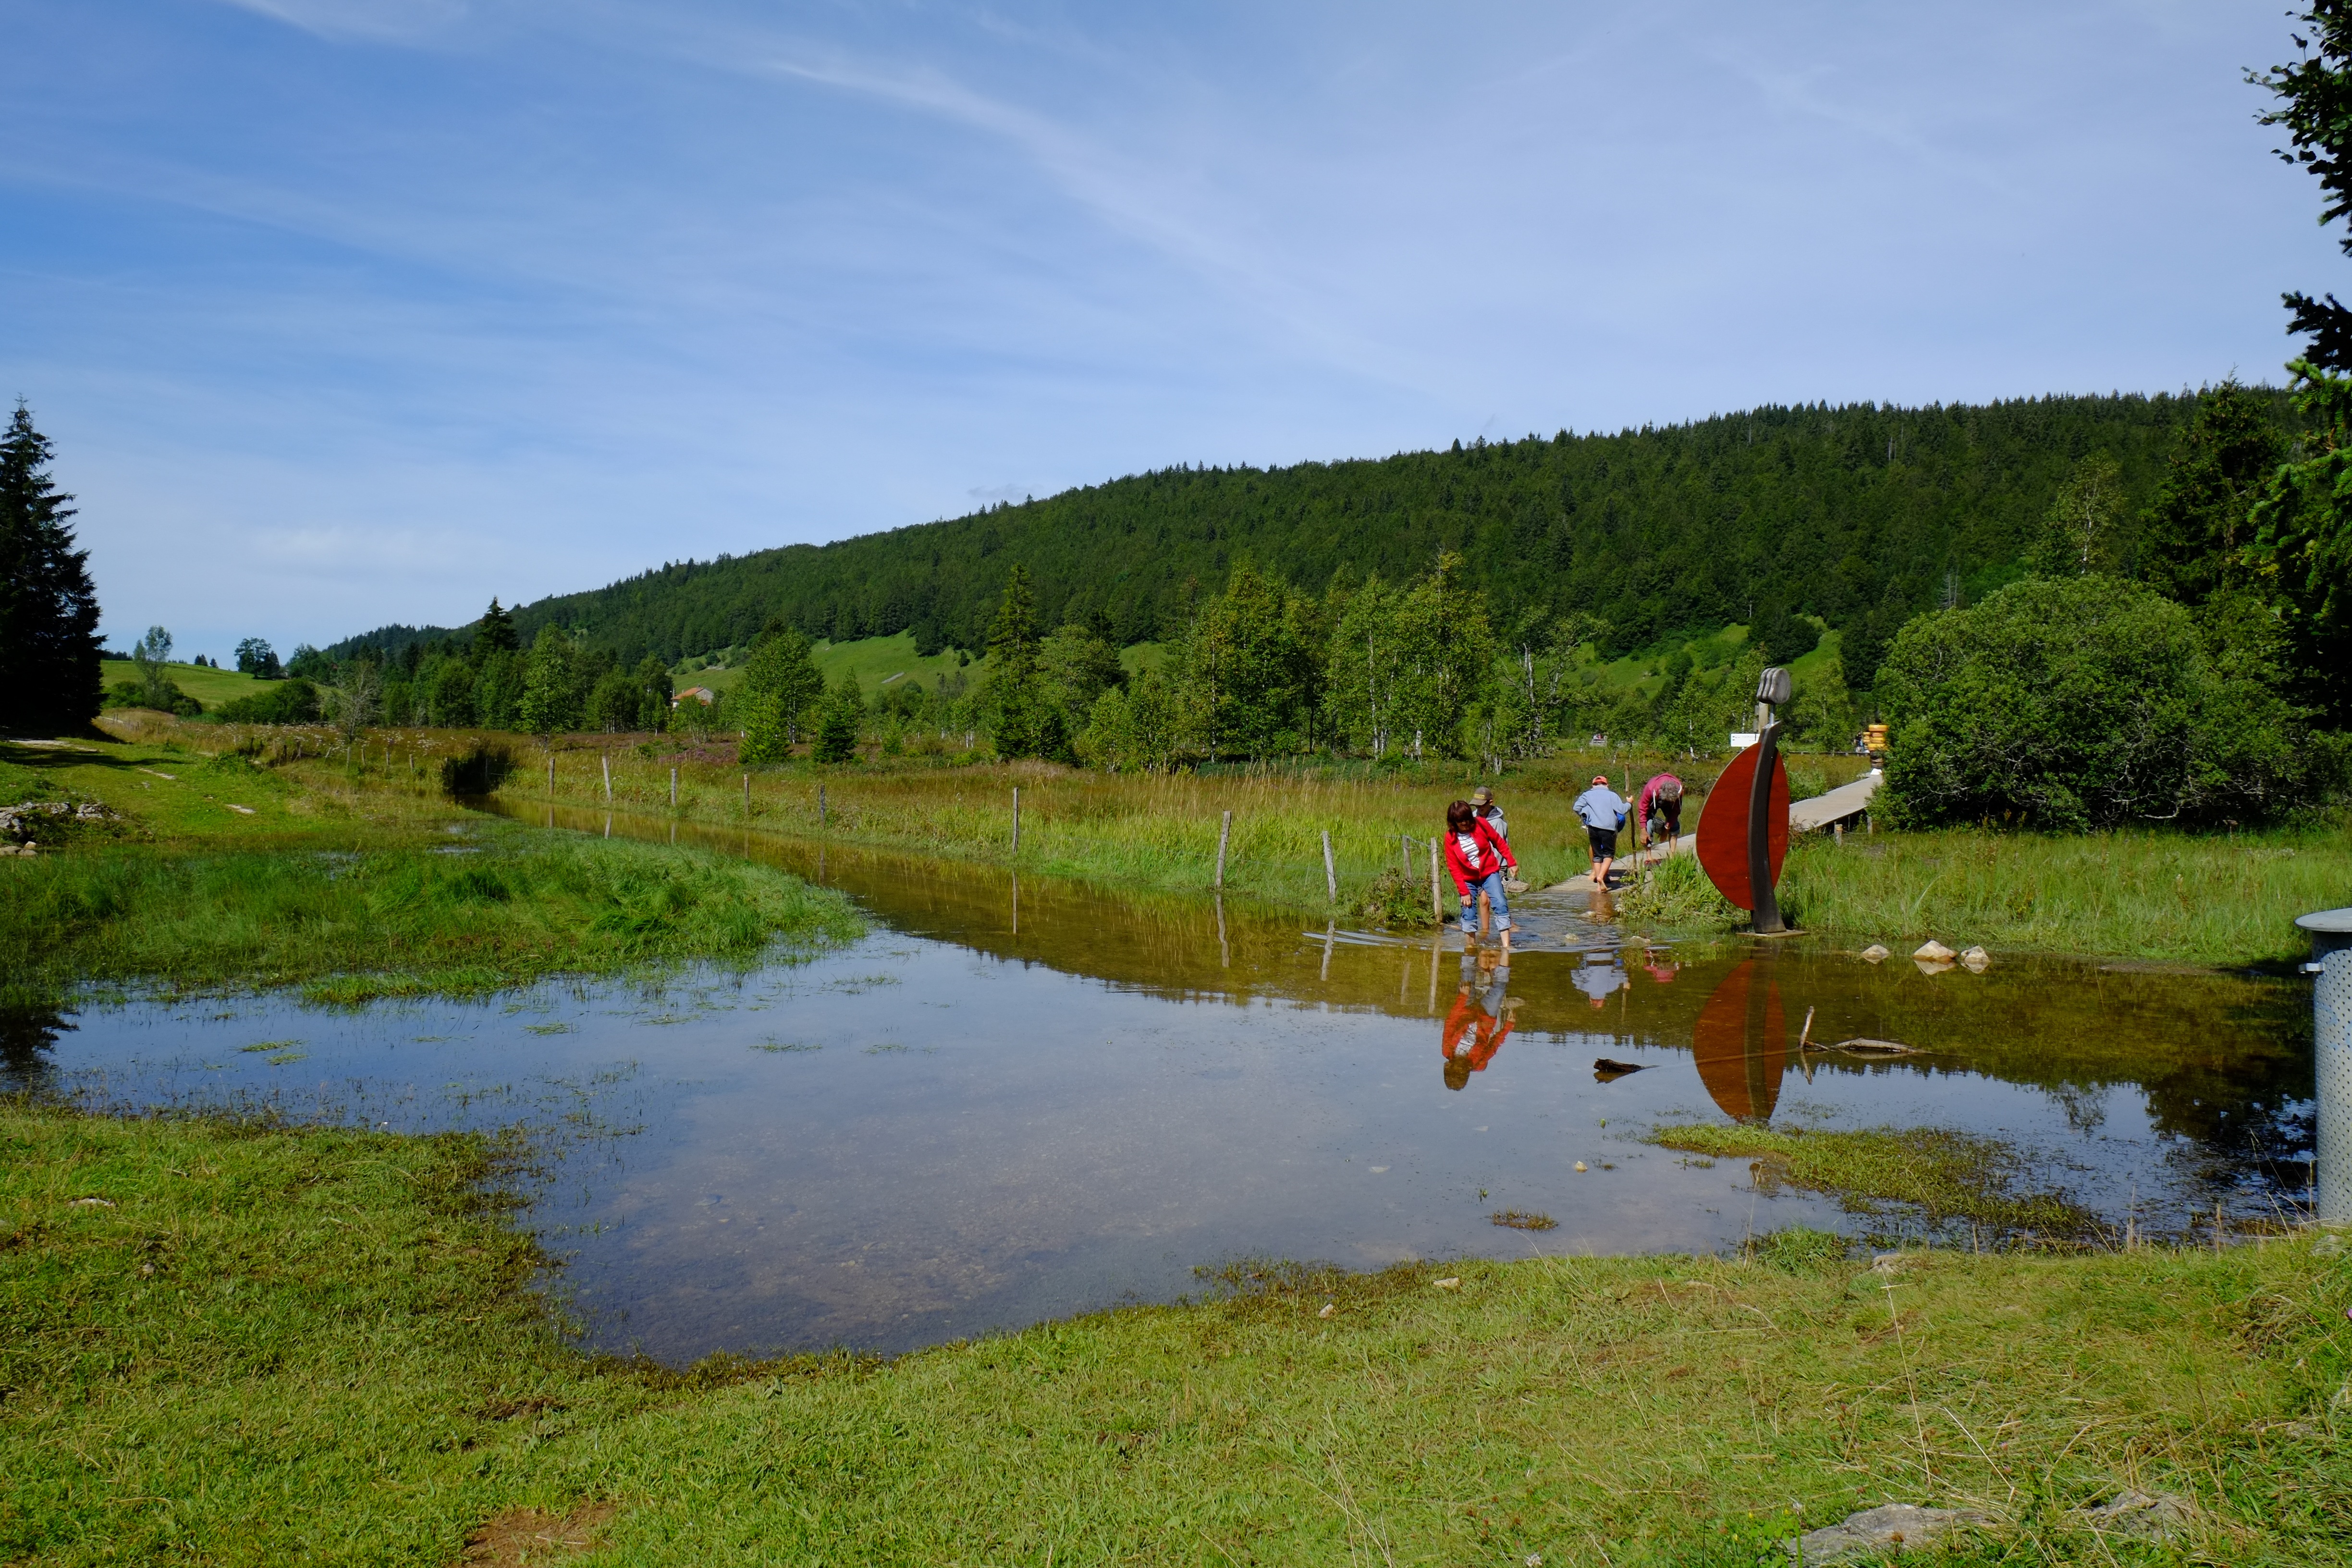
landscape, nature, marsh, wilderness, field, lake, river, pond, reflection, vehicle, reservoir, waterway, wetland, loch, jura, fish pond, redheads, recreational fishing